Mamdouh Shoukri

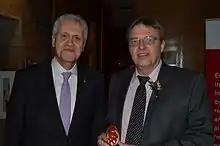
Shoukri (left) in 2014

Mamdouh Shoukri, was the seventh President and Vice-Chancellor of York University, serving two terms from 2007 to 2017. His first term began on July 1, 2007, and on April 25, 2011, the Board of Governors of York University announced his renewal for a second term.